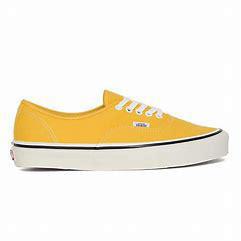
Brand: Vans
Model: UA Authentic